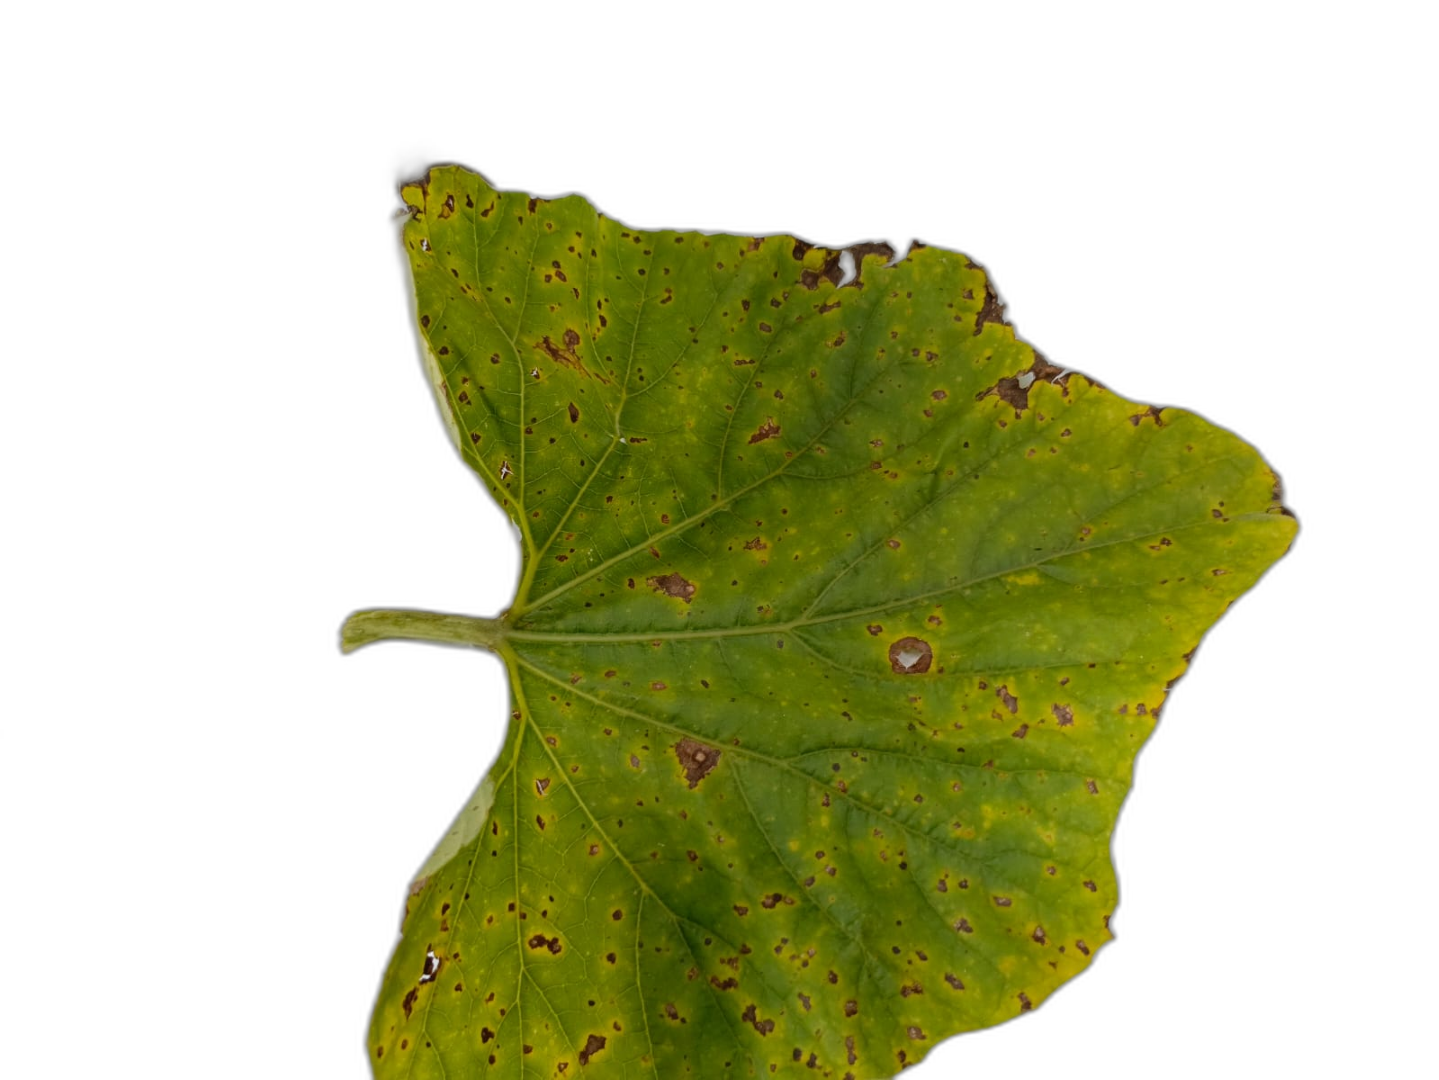
Crop: Bottle Gourd
Label: Anthracnose